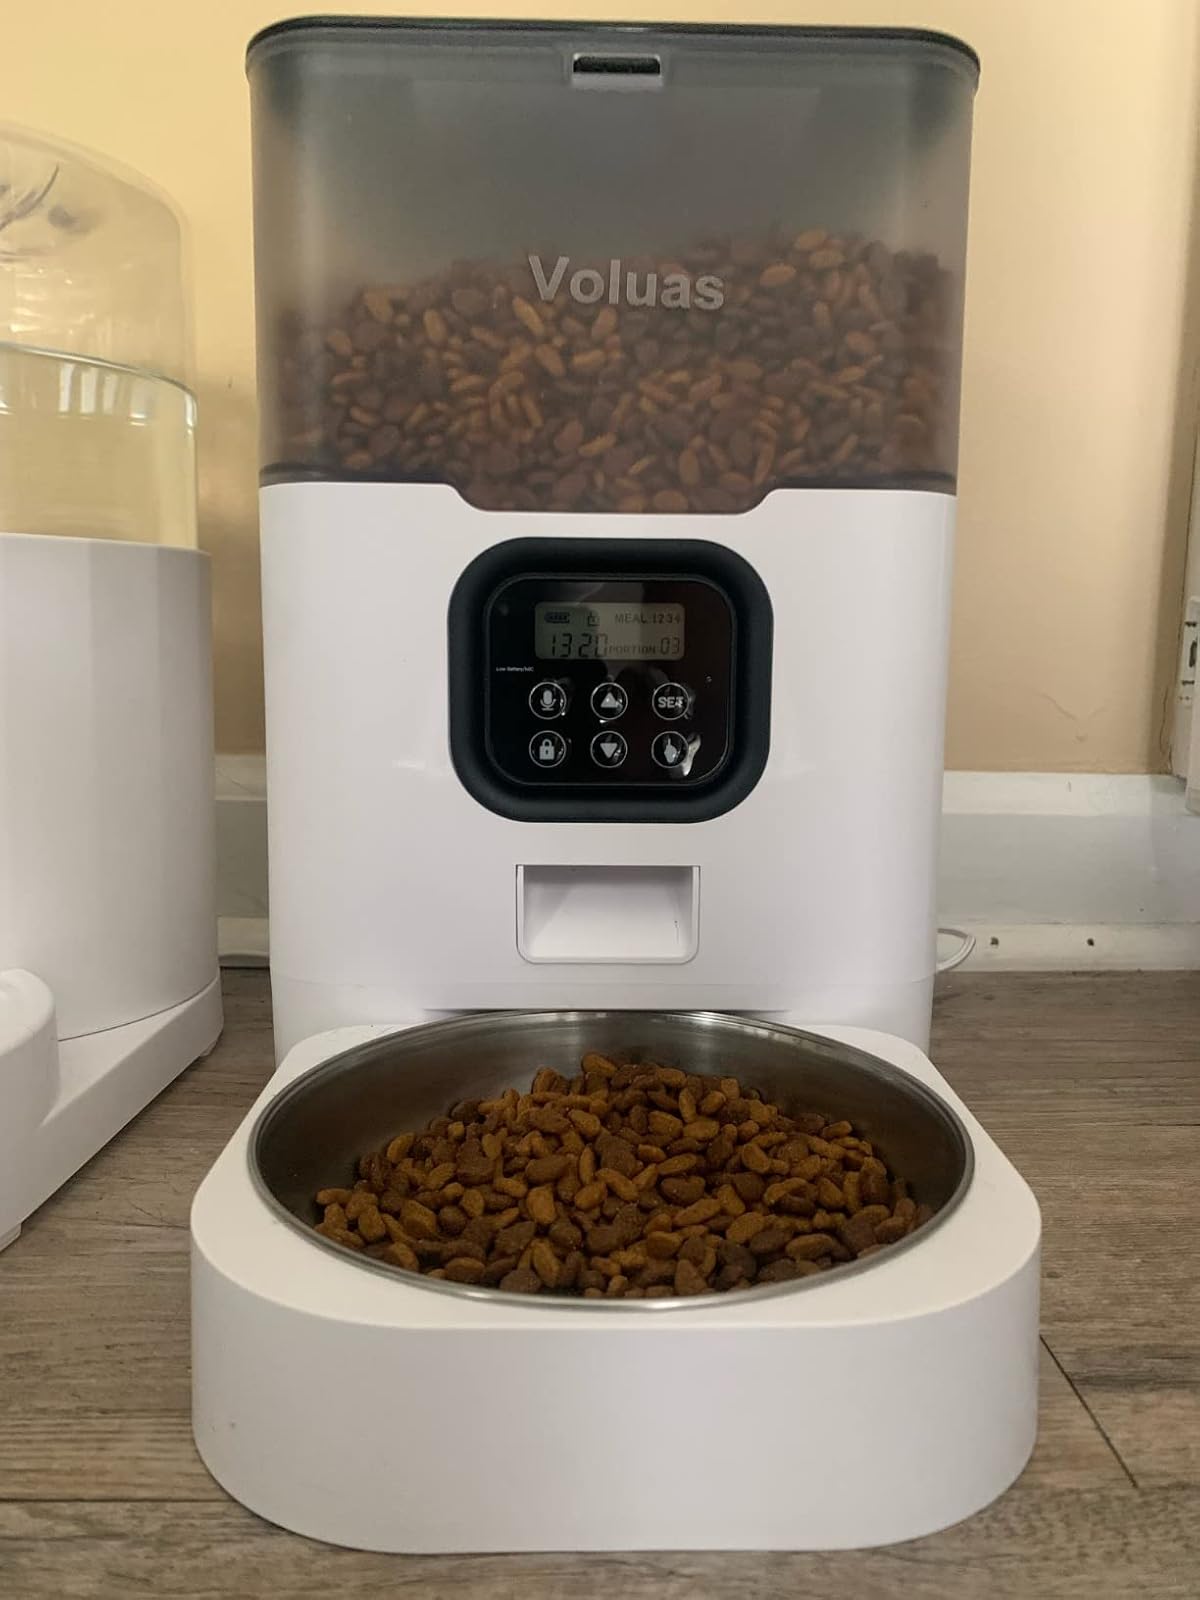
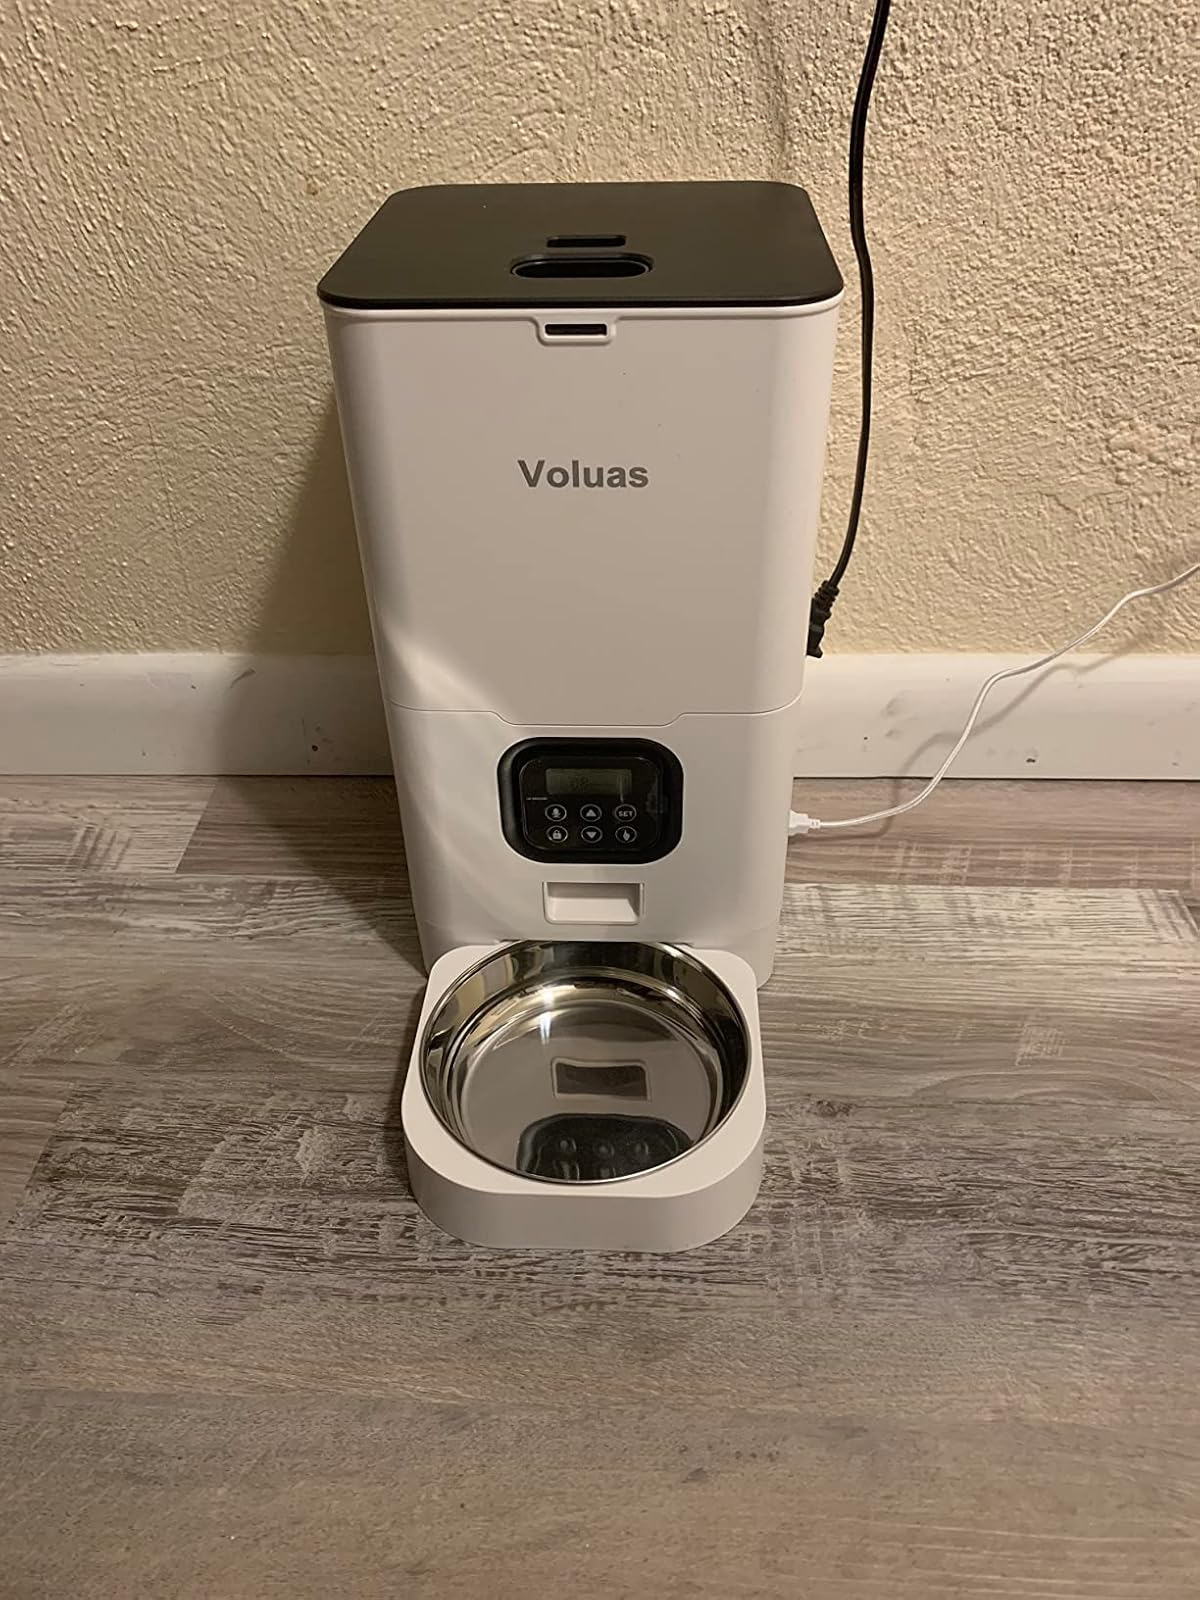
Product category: items_feeder
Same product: no